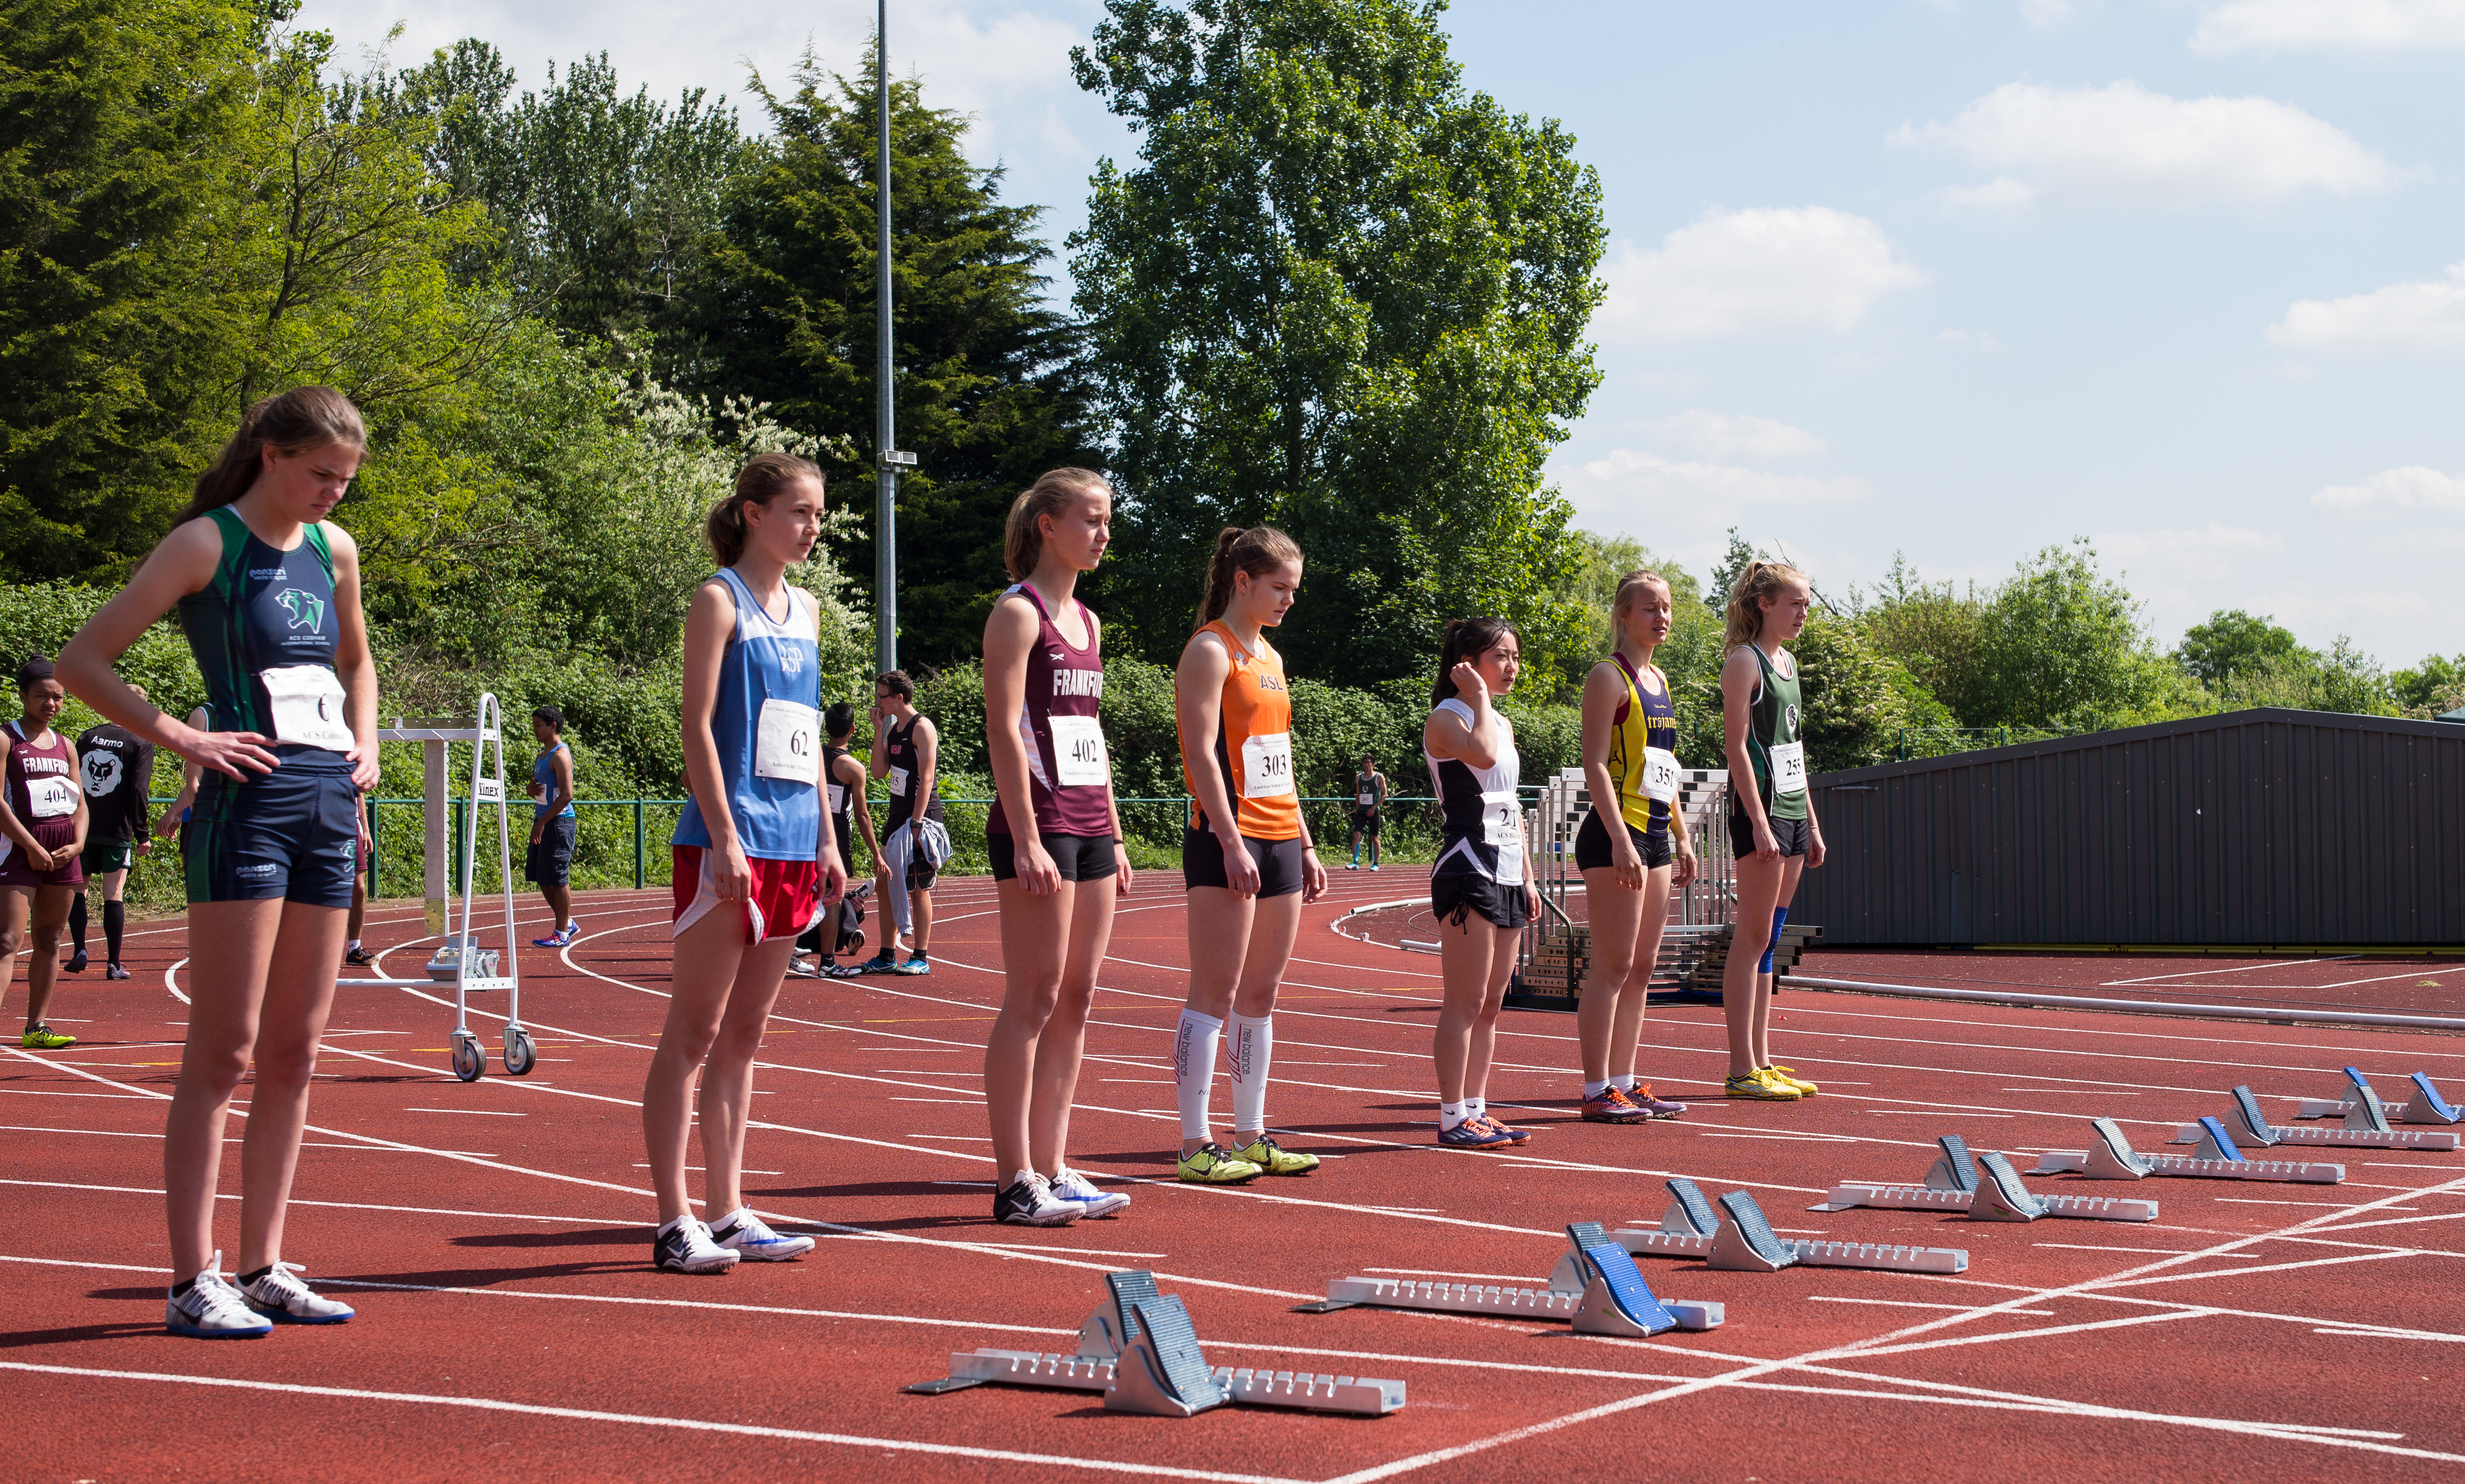
outdoor, track, field, running, jumping, europe, high, runner, ash, england, 2016, race, competition, london, hague, international, girls, m, american, team, sports, boys, racing, 50, school, championship, junior, leica, 240, summilux, varsity, athlete, athletics, athletes, meet, isst, hillingdon, sprint, hurdle, hurdling, physical exercise, human action, endurance sports, duathlon, track and field athletics, heptathlon, middle distance running, 800 metres, 110 metres hurdles, 100 metres hurdles, obstacle race